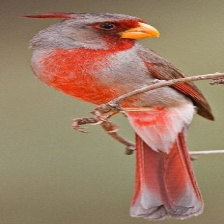
Species: PYRRHULOXIA
Scientific name: CARDINALIS SINUATUS